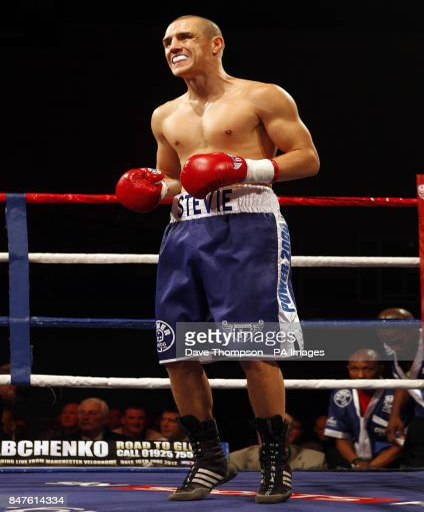
composer ahead of his fight against athlete